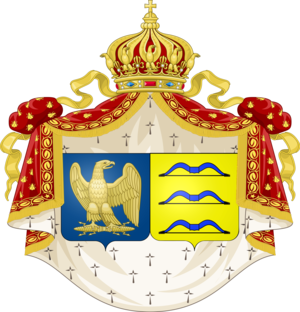
Armoiries d'Olympia von Arco-Zinneberg
Olympia von und zu Arco-Zinneberg, princesse Napoléon, est l'épouse du prince Jean-Christophe, chef de la maison impériale de France et prince Napoléon depuis 1997, et fille de Riprand von Arco-Zinneberg et de Marie-Béatrice d’Autriche-Este.
Cette page donne les armoiries des membres de la maison Bonaparte.
La dénomination d’épouse du prétendant bonapartiste au trône de France désigne le conjoint du chef de la Maison impériale et prétendant à la Couronne impériale. Pour les bonapartistes dynastiques, ces femmes sont impératrices des français de jure.